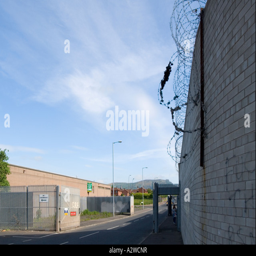
gates across no man 's land